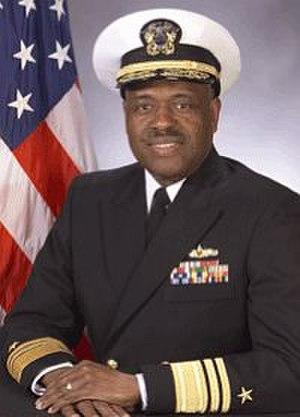
Le Military Sealift Command est le commandement du transport maritime militaire de l'United States Navy.